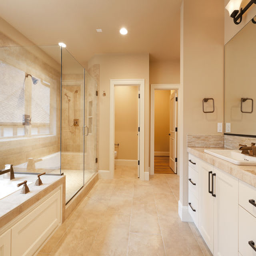
true or false - in a large bathroom you can add value by placing the toilet in a separate enclosure .